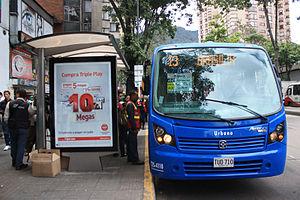
Localisation et bus urbain à Bogota.